Ultimate fate of the universe

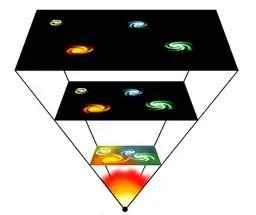
The Big Crunch. The vertical axis can be considered as expansion or contraction with time.

The Big Crunch hypothesis is a symmetric view of the ultimate fate of the universe. Just as the theorized Big Bang started as a cosmological expansion, this theory assumes that the average density of the universe will be enough to stop its expansion and the universe will begin contracting. The result is unknown; a simple estimation would have all the matter and spacetime in the universe collapse into a dimensionless singularity back into how the universe started with the Big Bang, but at these scales unknown quantum effects need to be considered (see Quantum gravity). Recent evidence suggests that this scenario is unlikely but has not been ruled out, as measurements have been available only over a relatively short period of time and could reverse in the future.